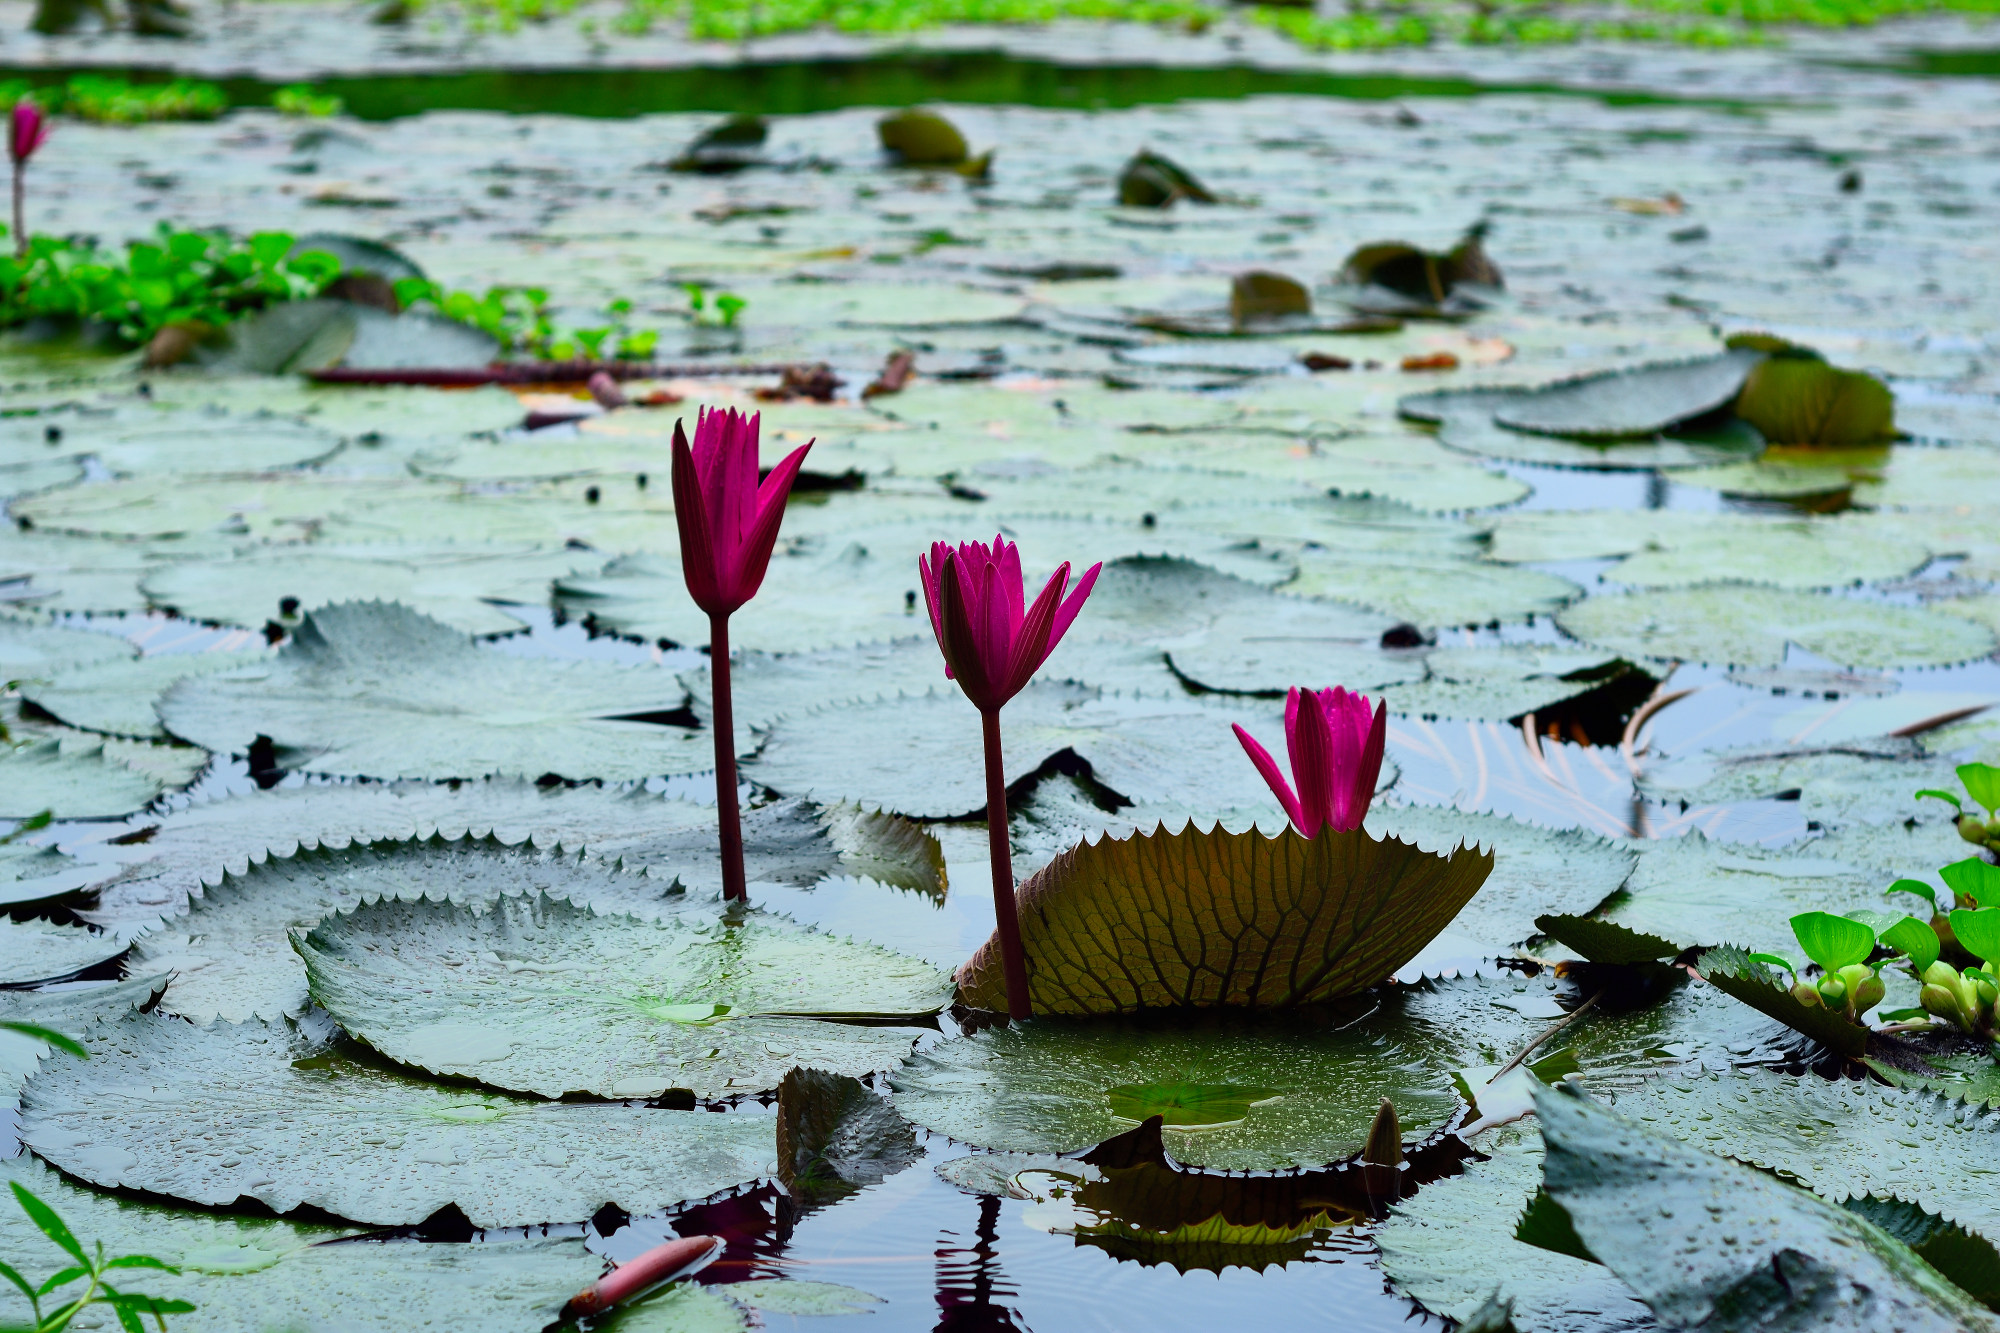
Pink Water Lily & Water Hyacinth — Khurushkul Pond, Bangladesh
Pink water lily (Nymphaea) flowers blooming amid dense water hyacinth (Eichhornia crassipes) coverage in a freshwater pond near Khurushkul, Cox's Bazar, Bangladesh. Photographed during the June 2026 monsoon season, with post-rain water droplets visible on the lily pads. Part of a 100-image GPS-tagged survey of the same pond.
Location: Khurushkul, Chattogram, Bangladesh
Captured: 2026-06-19T10:42:52+06:00